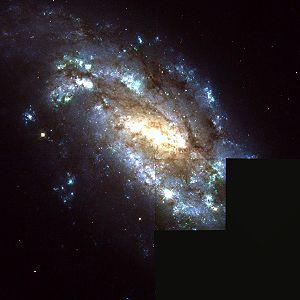
NGC 1559 est une galaxie spirale barrée située dans la constellation du Réticule à environ 59 millions d'années-lumière de la Voie lactée. Elle a été découverte par l'astronome australien James Dunlop en 1826.